Botanischer Garten der Universität Ulm

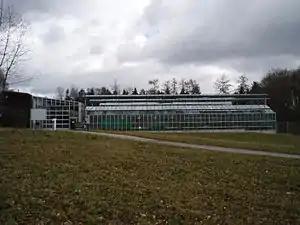
Botanischer Garten der Universität Ulm

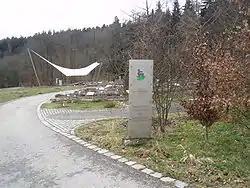
Herb garden

The Botanischer Garten der Universität Ulm (28 hectares), also known as the Botanischer Garten Ulm, is a botanical garden and arboretum maintained by the University of Ulm. It is located at Hans-Krebs-Weg, Ulm, Baden-Württemberg, Germany.